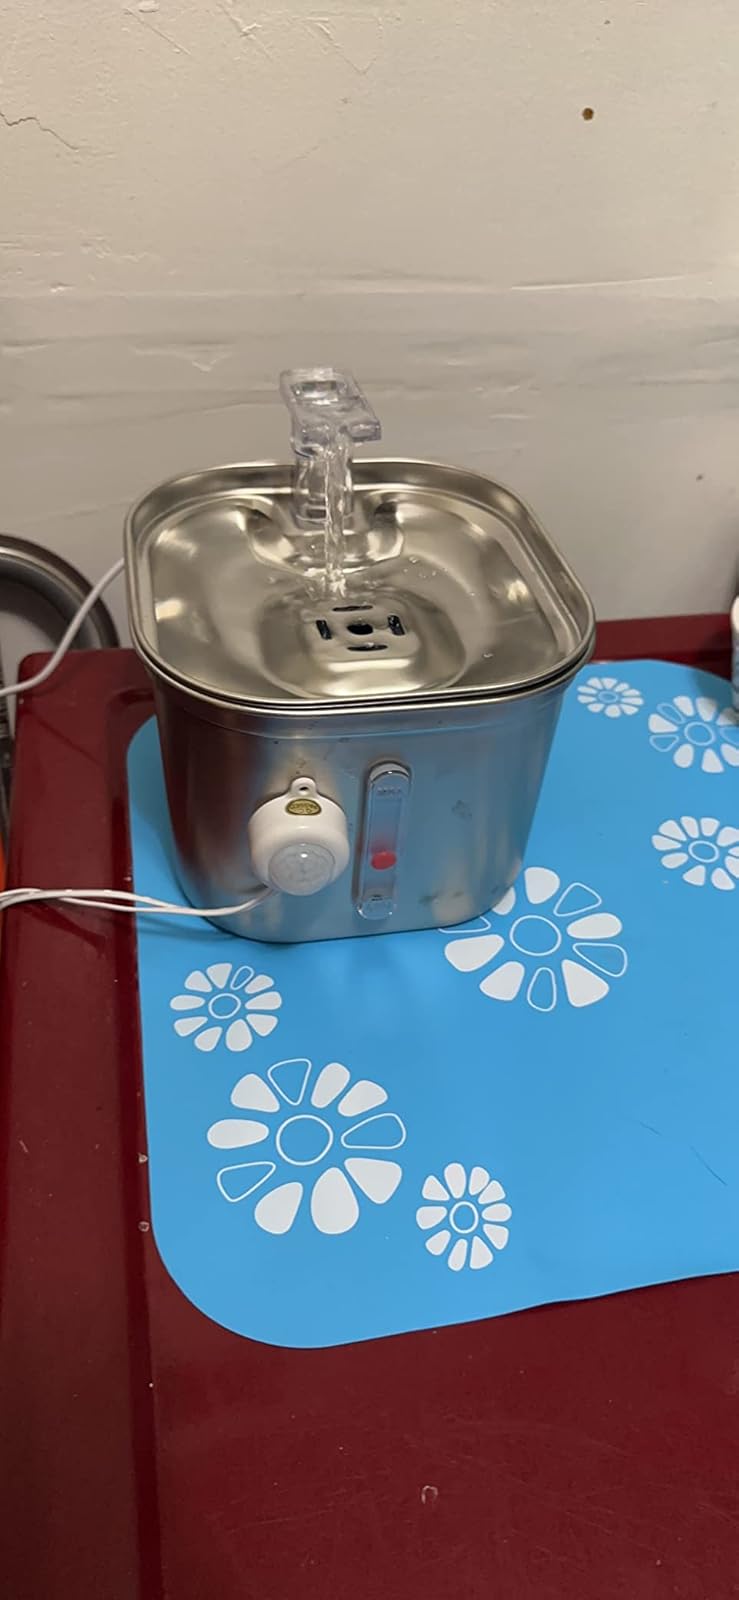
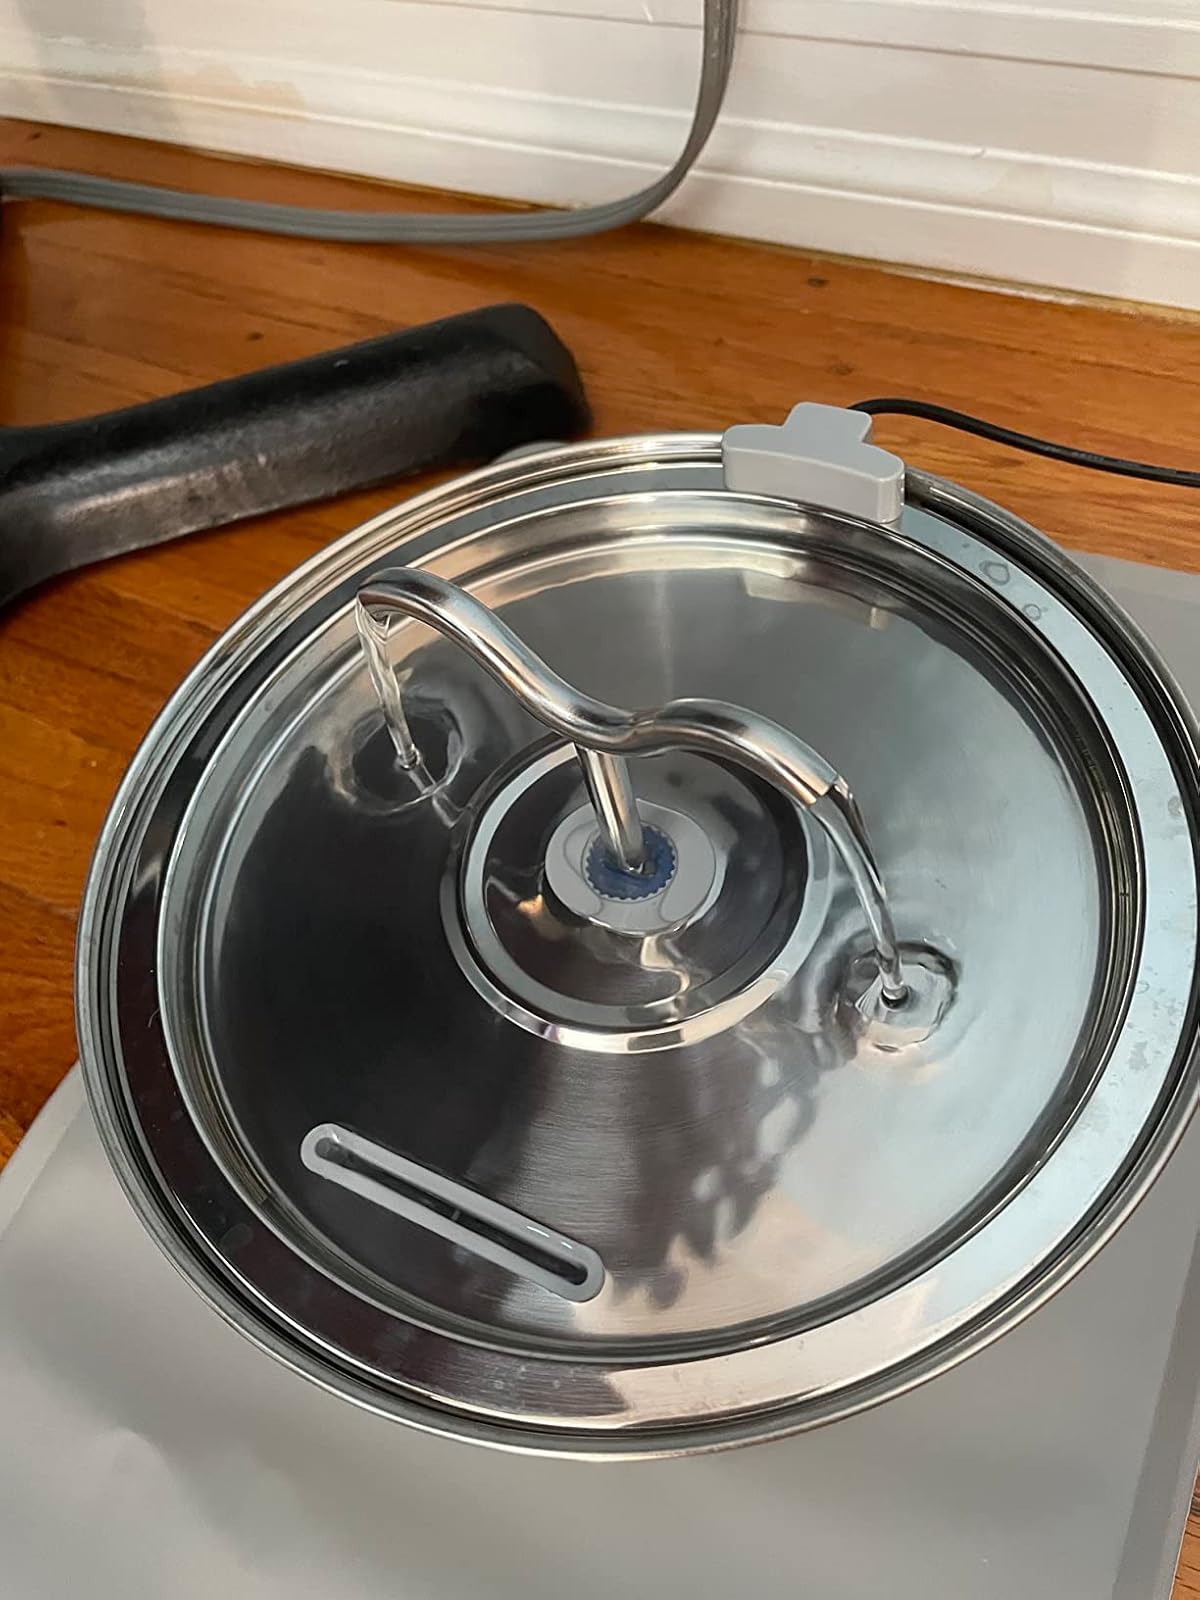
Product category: items_bowl
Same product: no